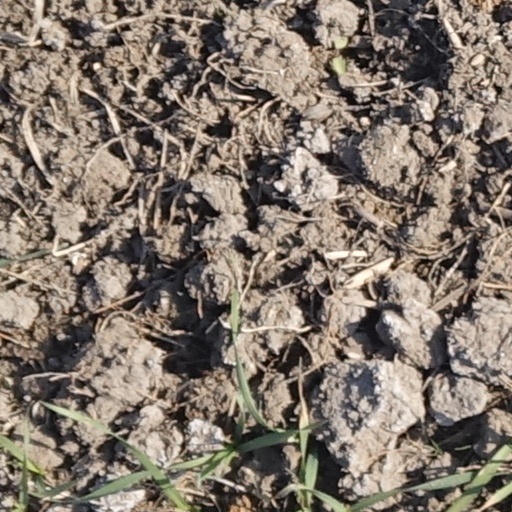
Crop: wheat